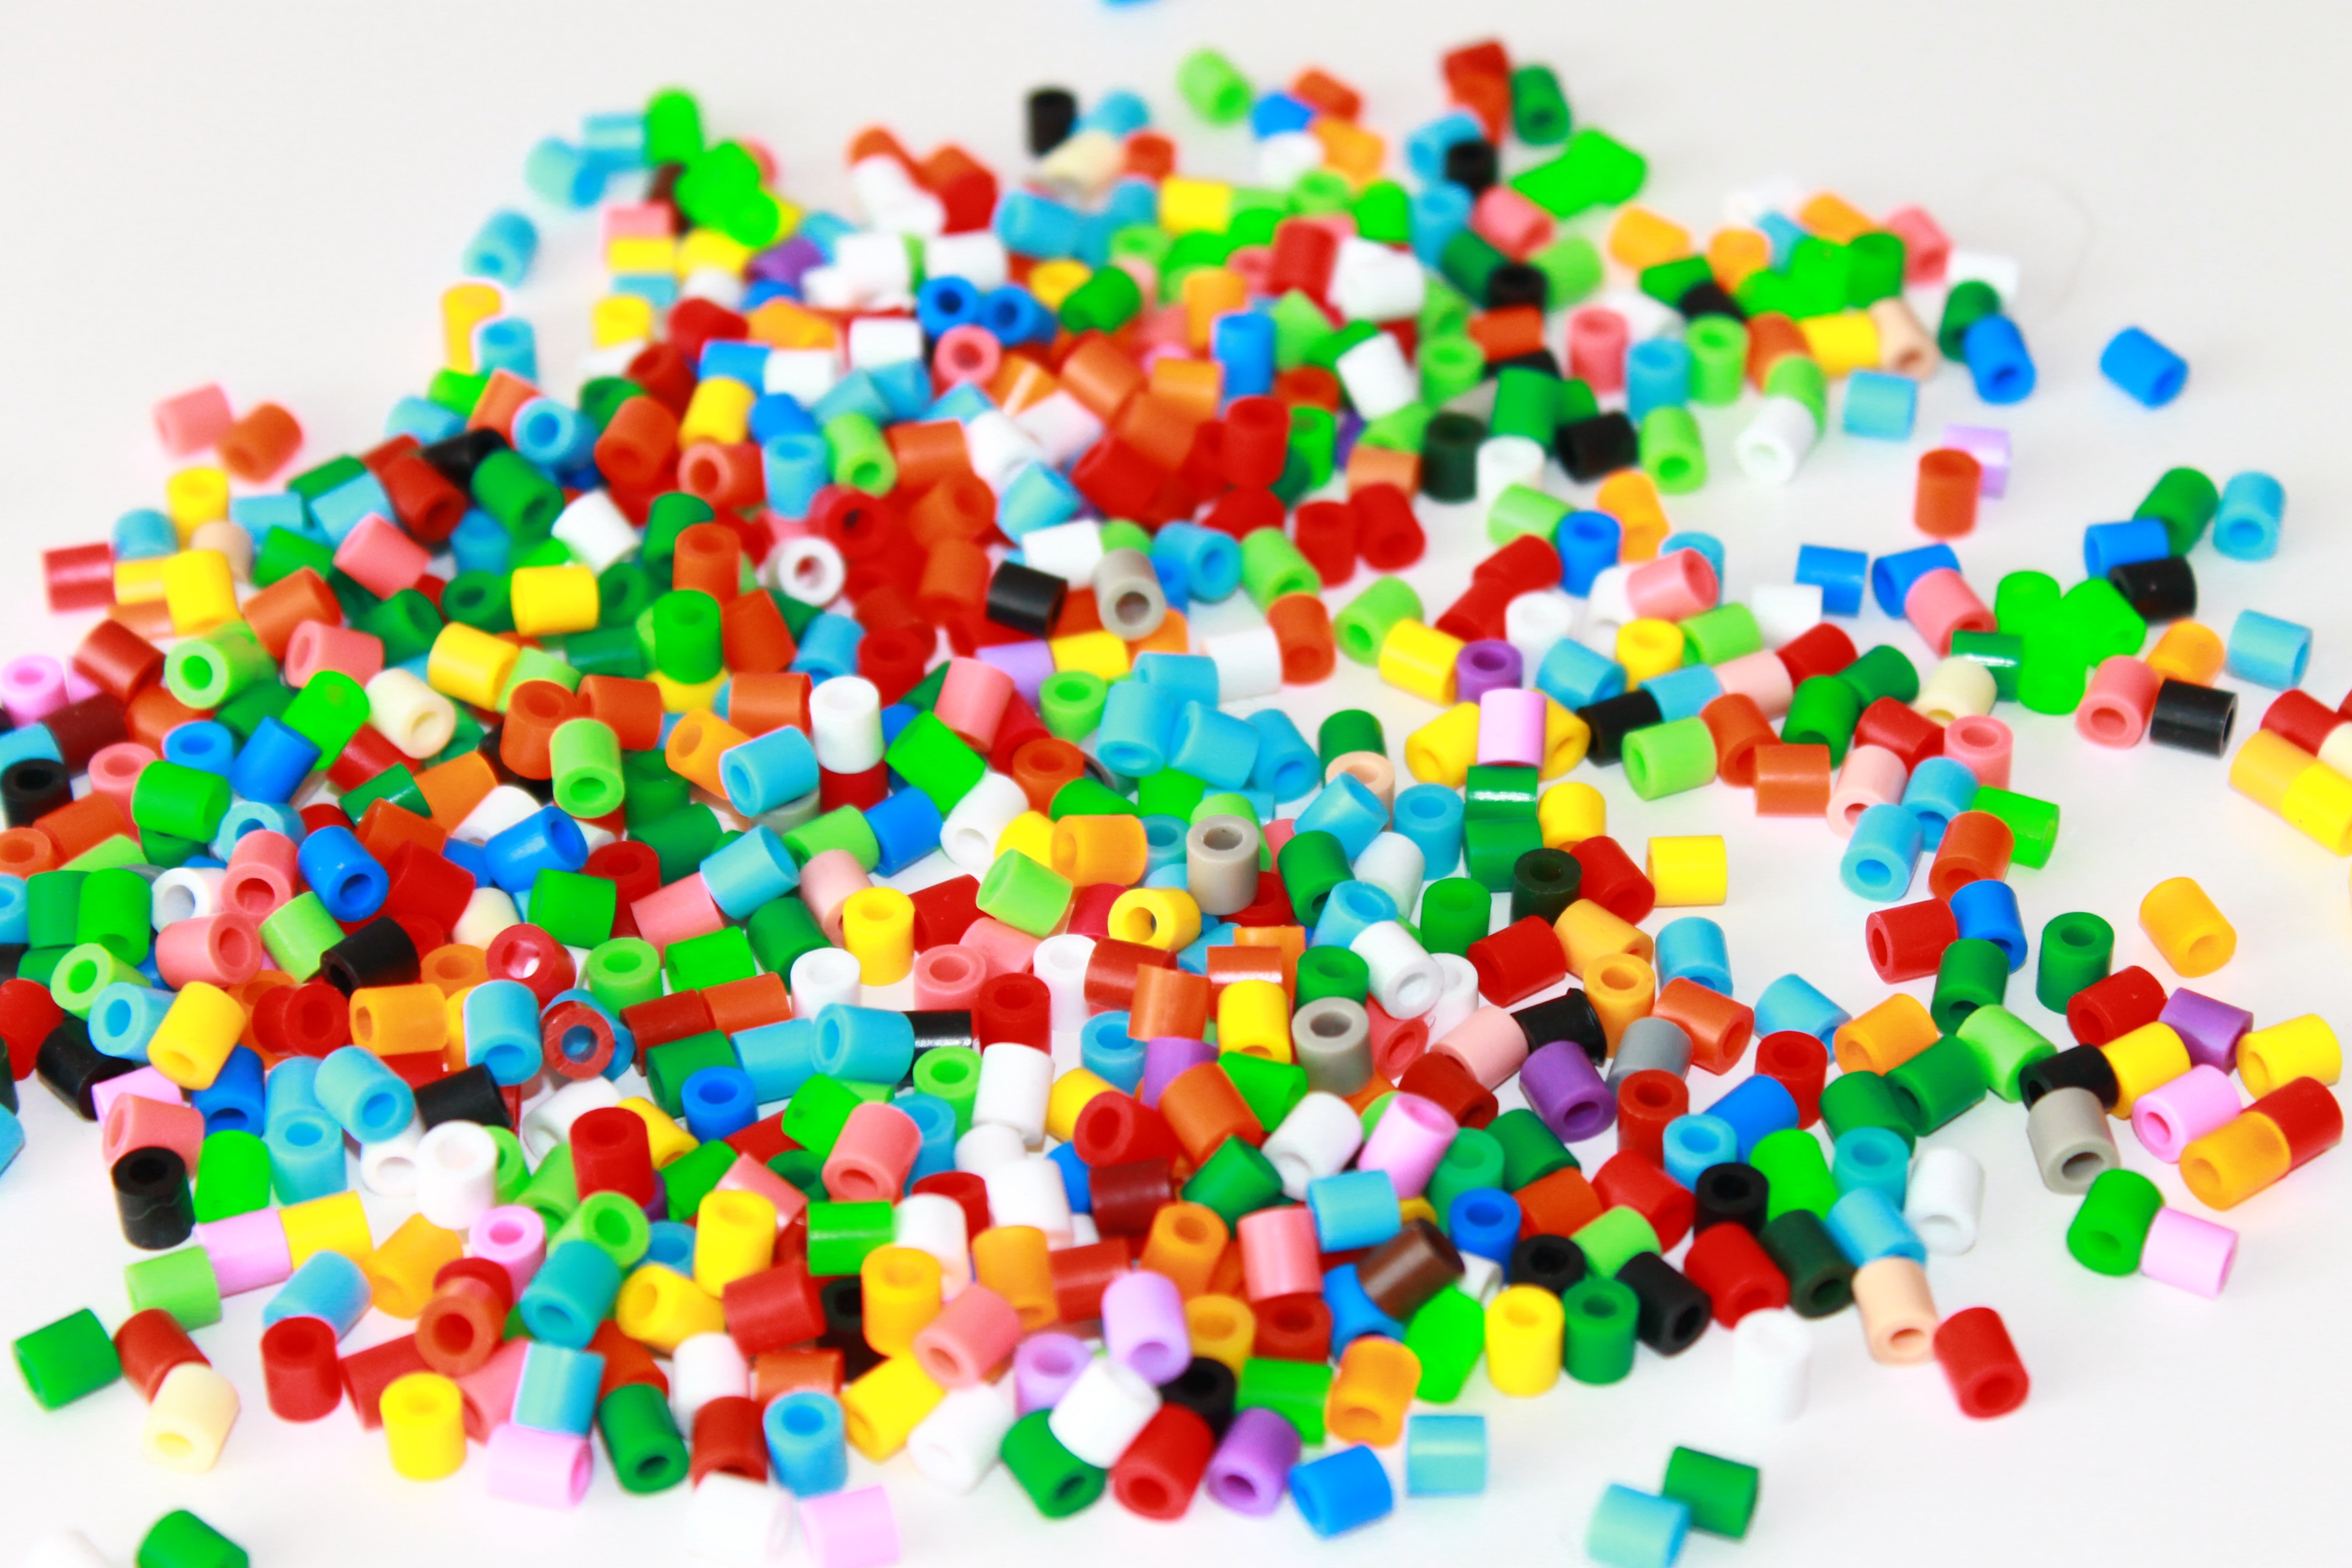
creative, white, play, food, color, child, colorful, bead, dessert, toy, patience, beads, sprinkles, confectionery, tinker, white background, ironing beads